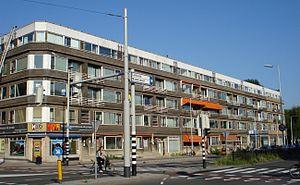
Blijdorp est un quartier de Rotterdam qui fait partie de l'arrondissement Rotterdam-Nord. Une partie du quartier relève d'une protection nationale de Blijdorp / Bergpolder. Depuis 1940, le quartier abrite le parc zoologique de Rotterdam qui porte son nom, le Diergaarde Blijdorp. Le district est résidentiel et a en 2017 une population de 10 200 habitants. En 2011, les travaux de réalisation d'un tunnel de métro reliant Blijdorp à la Haye mettent en évidence l'emplacement de la première machine à vapeur en fonction du pays, de James Watt, qui y avait été installée en 1787.